Hack Simmons

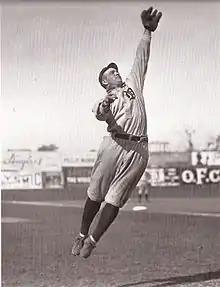
Hack Simmons, Detroit Tigers

George Washington "Hack" Simmons (January 29, 1885 – April 26, 1942) was an American baseball player. He played professional baseball for between 1906 and 1917, including four seasons in Major League Baseball with the Detroit Tigers (1910) and New York Highlanders (1912), both of the American League, and the Baltimore Terrapins (1914–1915) of the Federal League.